Winnipeg Hydro

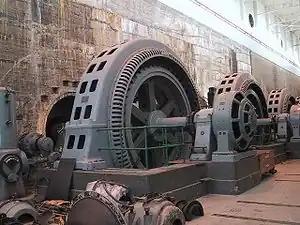
One of the generating units at Pointe Du Bois, the first generating station built by CIty Hydro (Winnipeg Hydro).

Winnipeg Hydro is a former provider of electrical power for the city of Winnipeg, Manitoba, Canada. Winnipeg Hydro was established in 1906 as City Hydro. It was purchased by Manitoba Hydro in 2002.